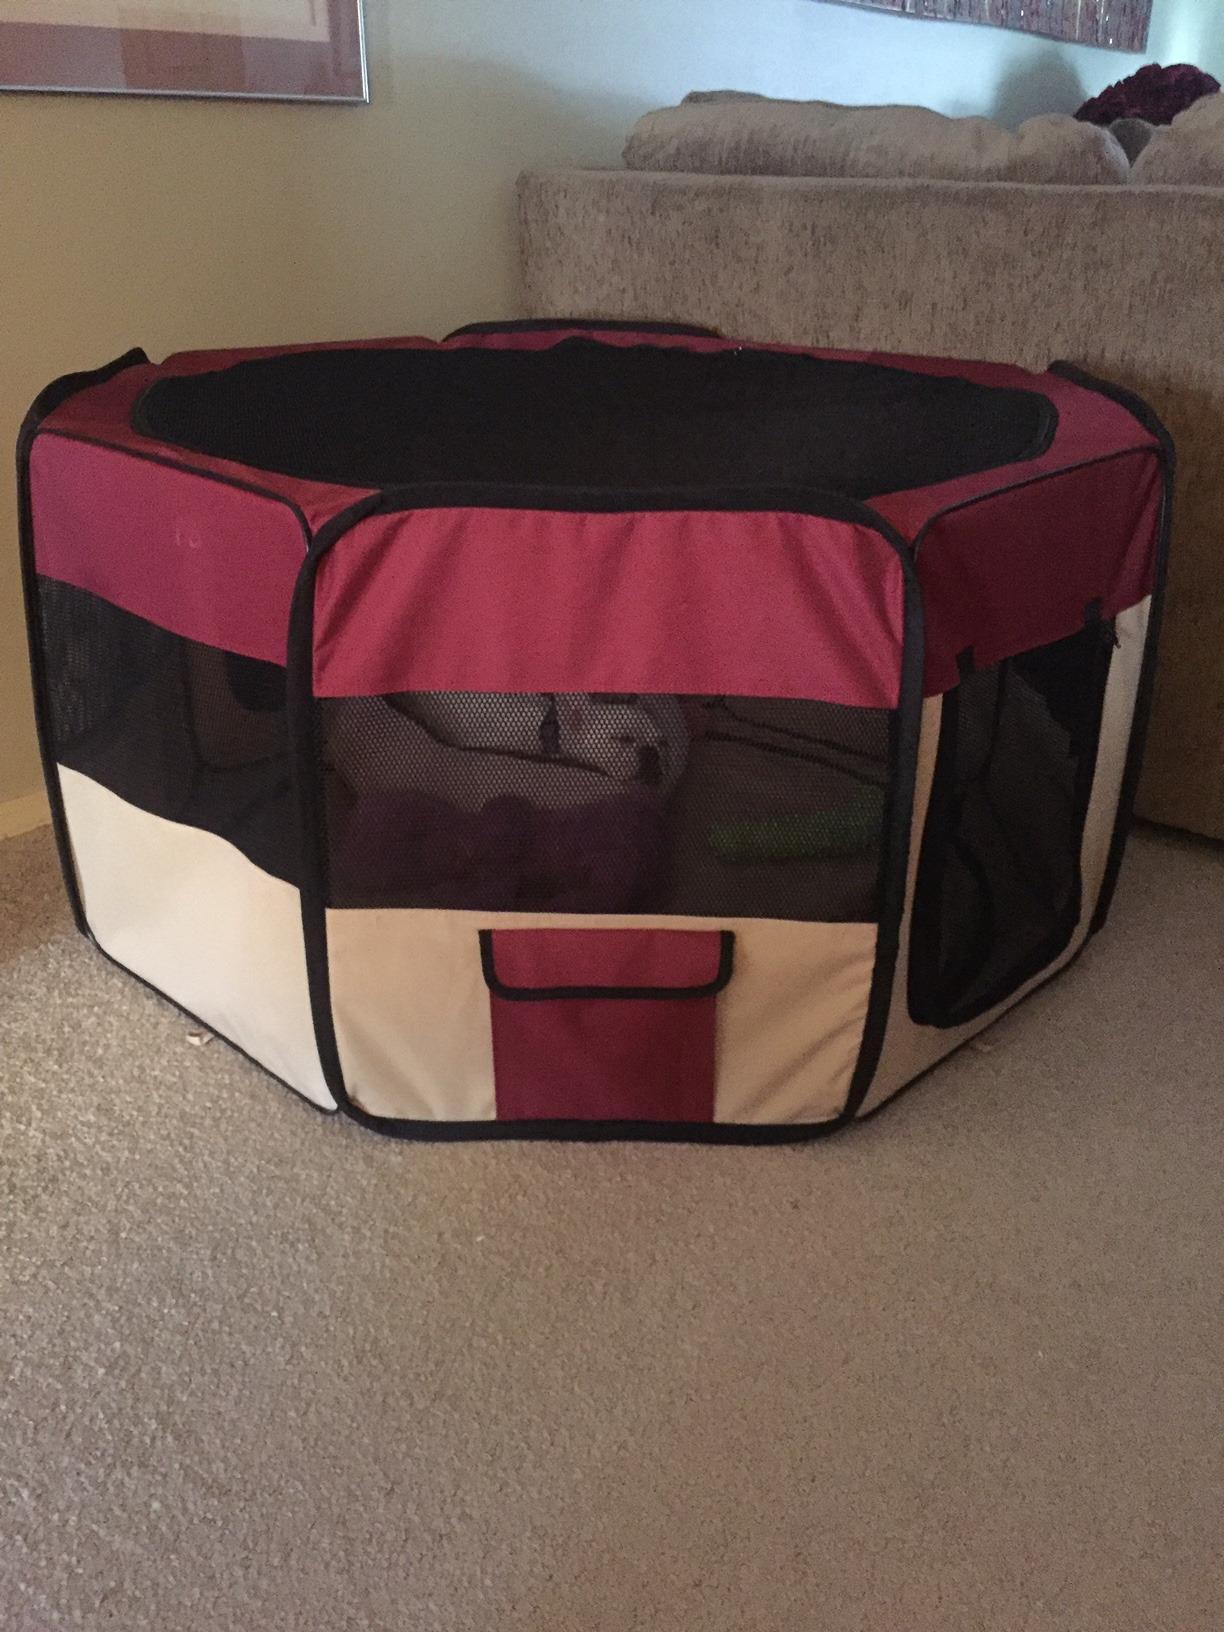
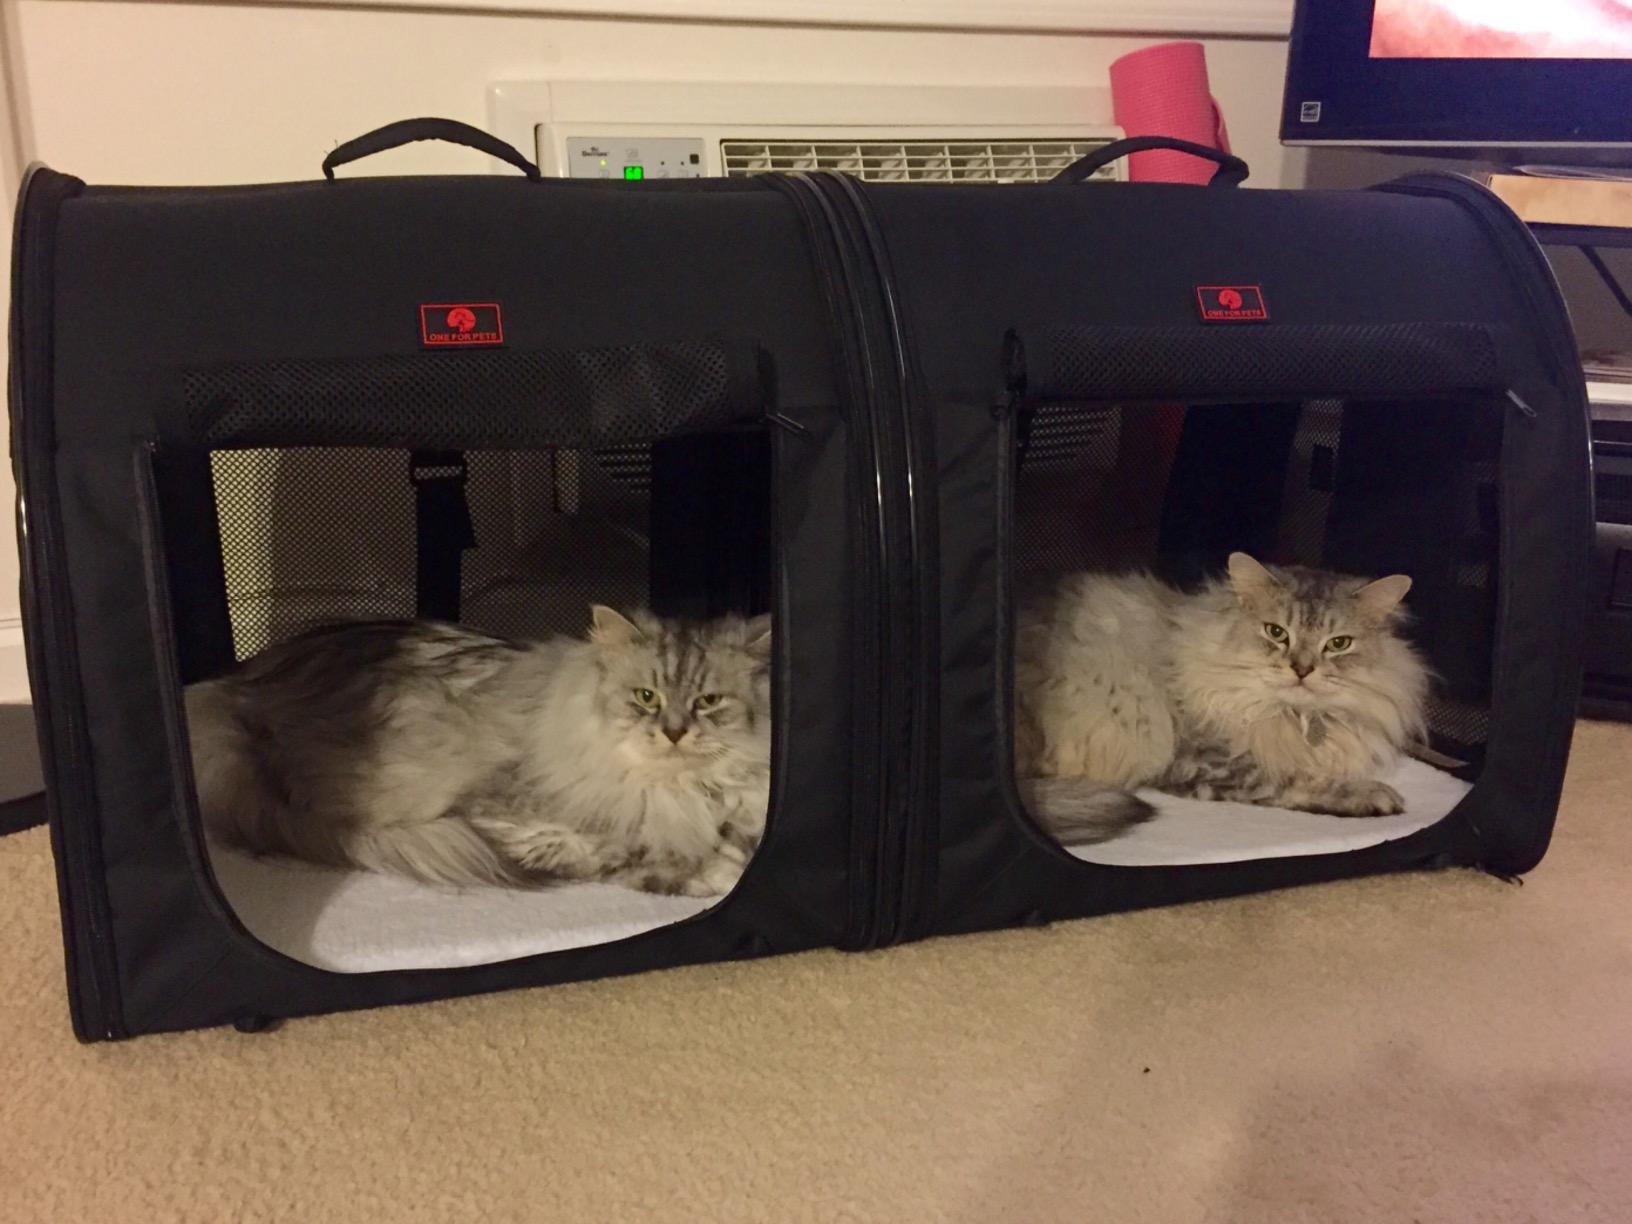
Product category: items_kennel
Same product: no